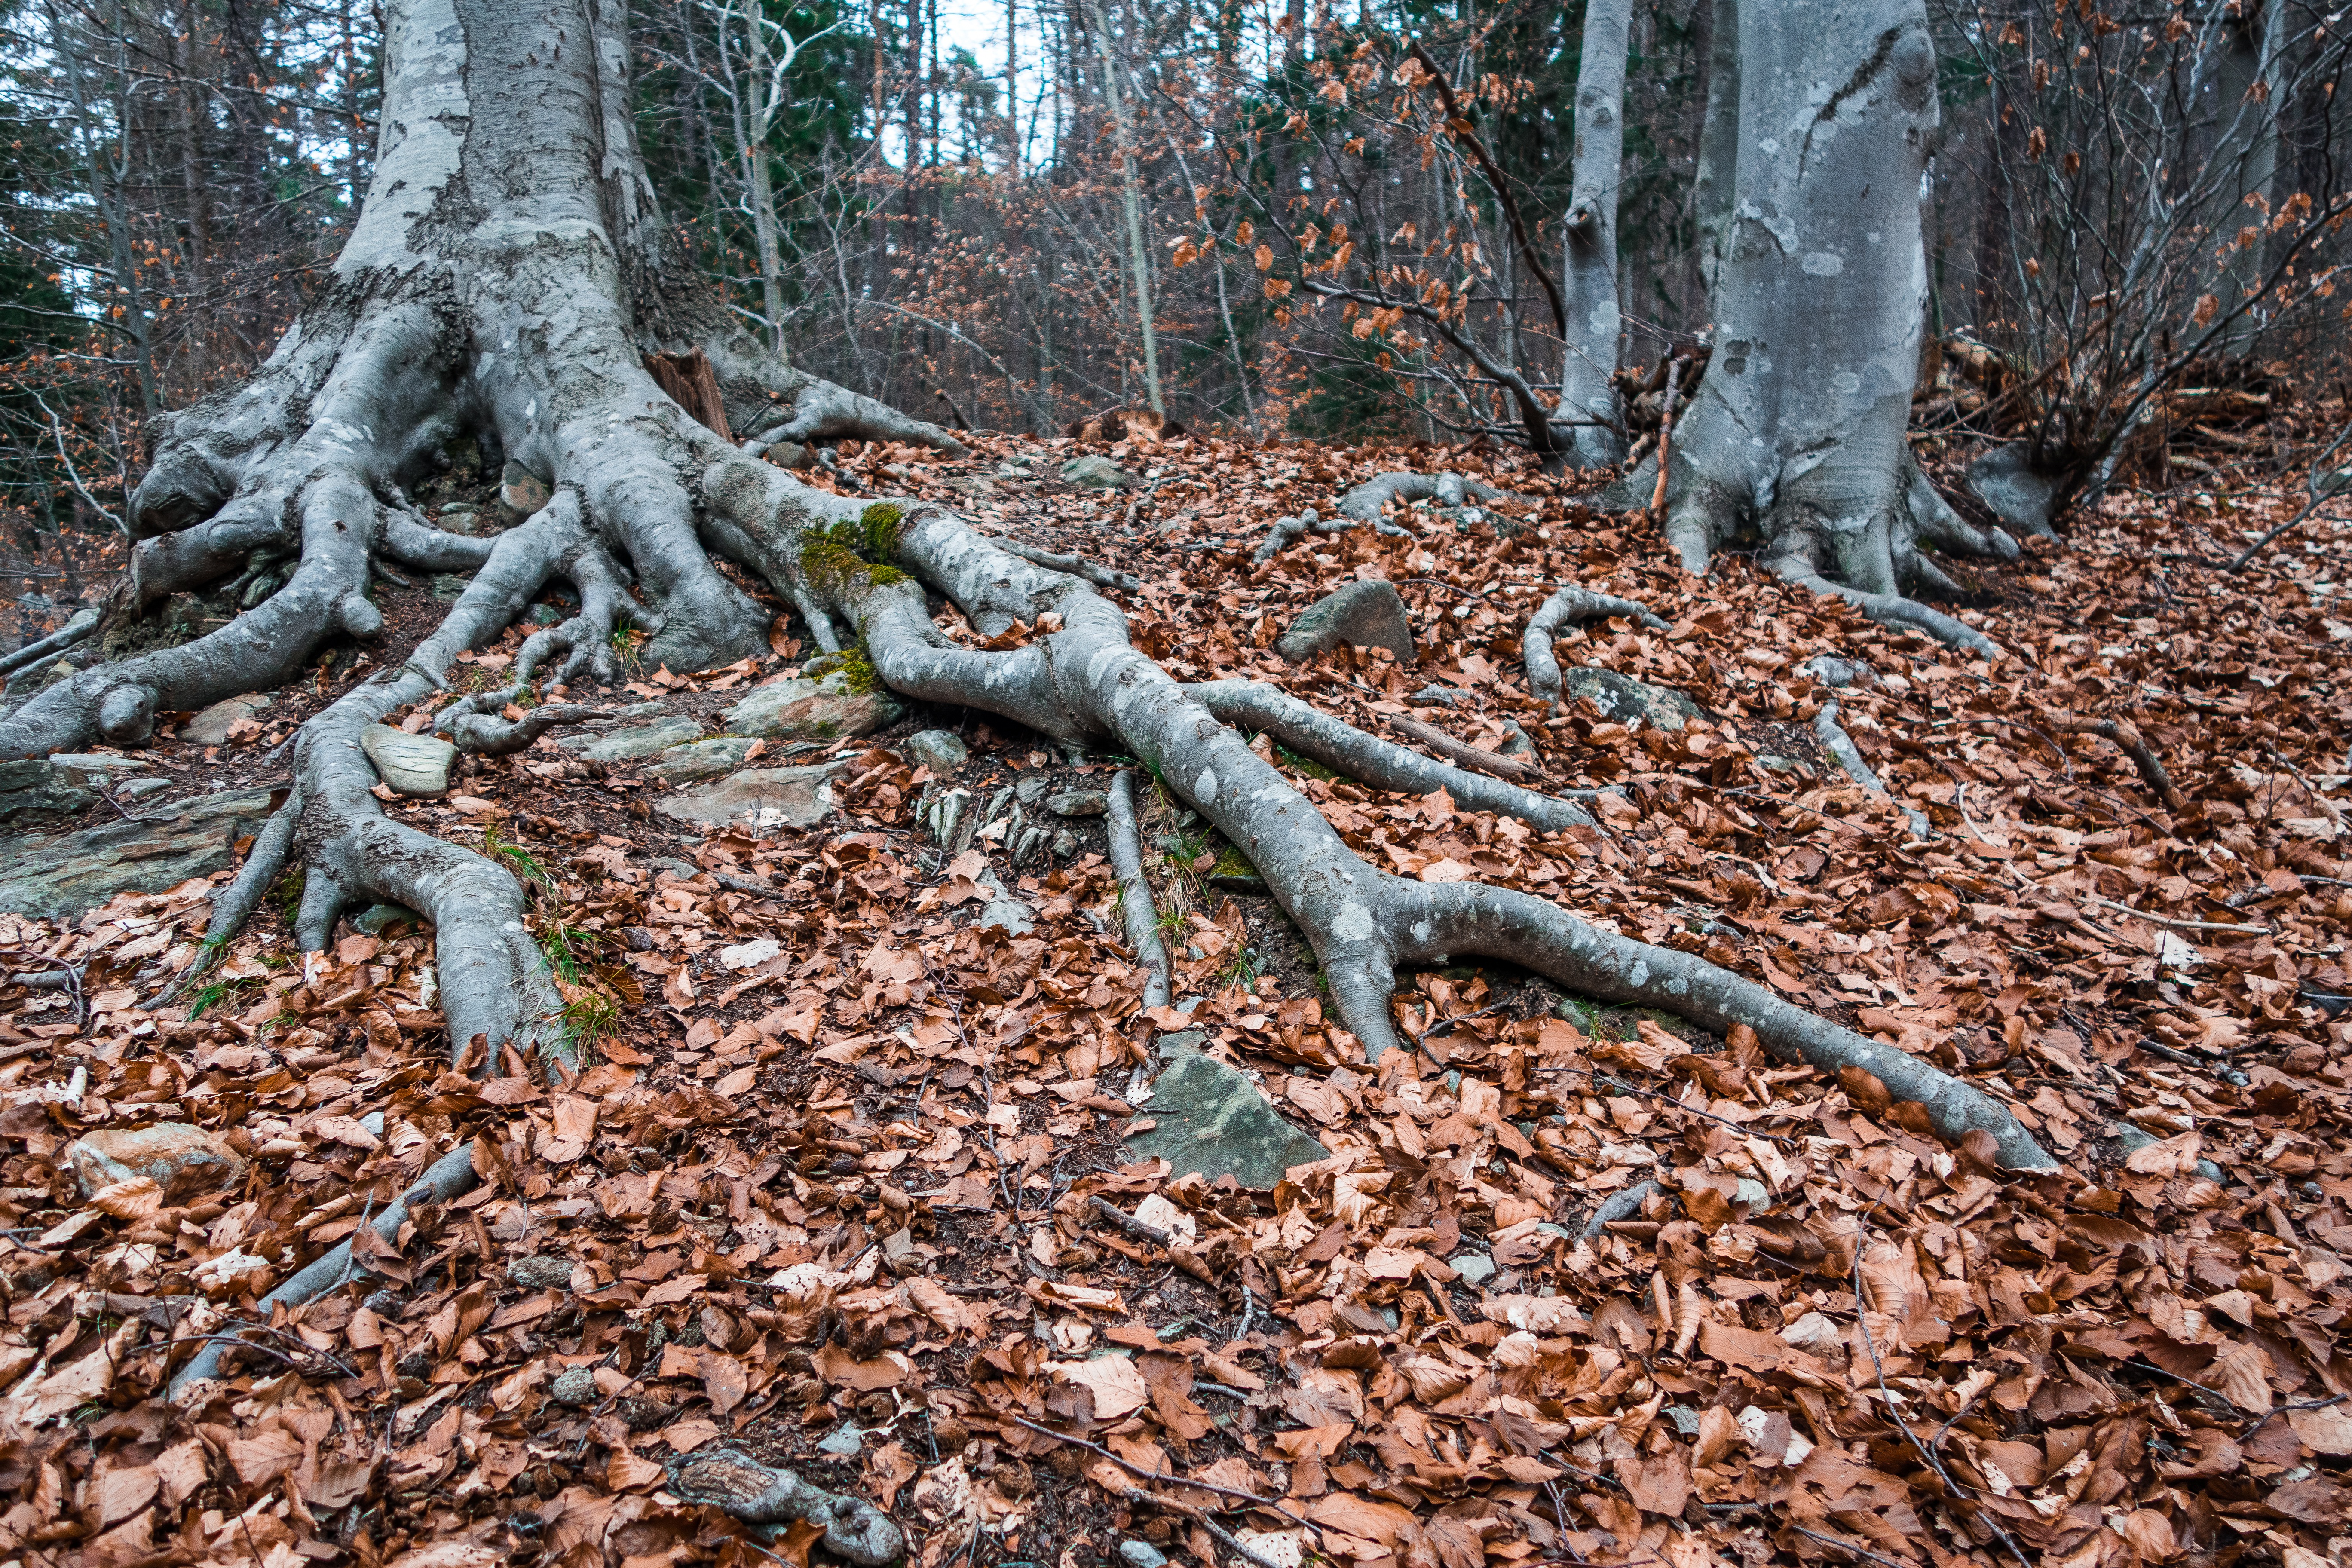
tree, nature, forest, branch, plant, wood, leaf, trunk, wildlife, autumn, brown, season, fauna, root, leaves, woodland, habitat, beech, strains, natural environment, woody plant